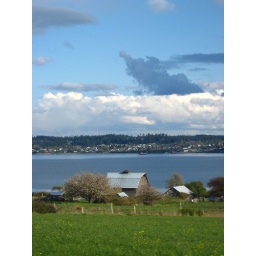
barn by the water